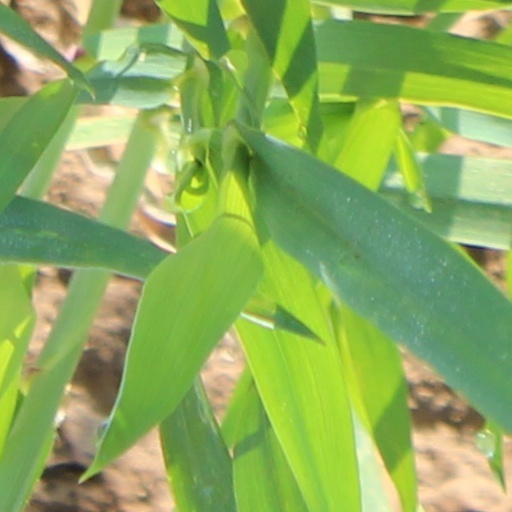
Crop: wheat